USS Maine Mast Memorial

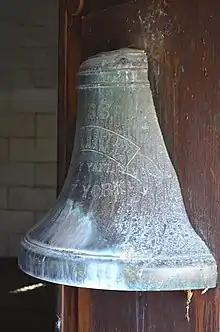
Bell of the USS "Maine", broken in half by the 1898 explosion, attached to the door of the memorial at Arlington National Cemetery

The "Maine" Mast Memorial is located on Sigsbee Drive in Arlington National Cemetery. The monument is due west of Arlington Memorial Amphitheater.